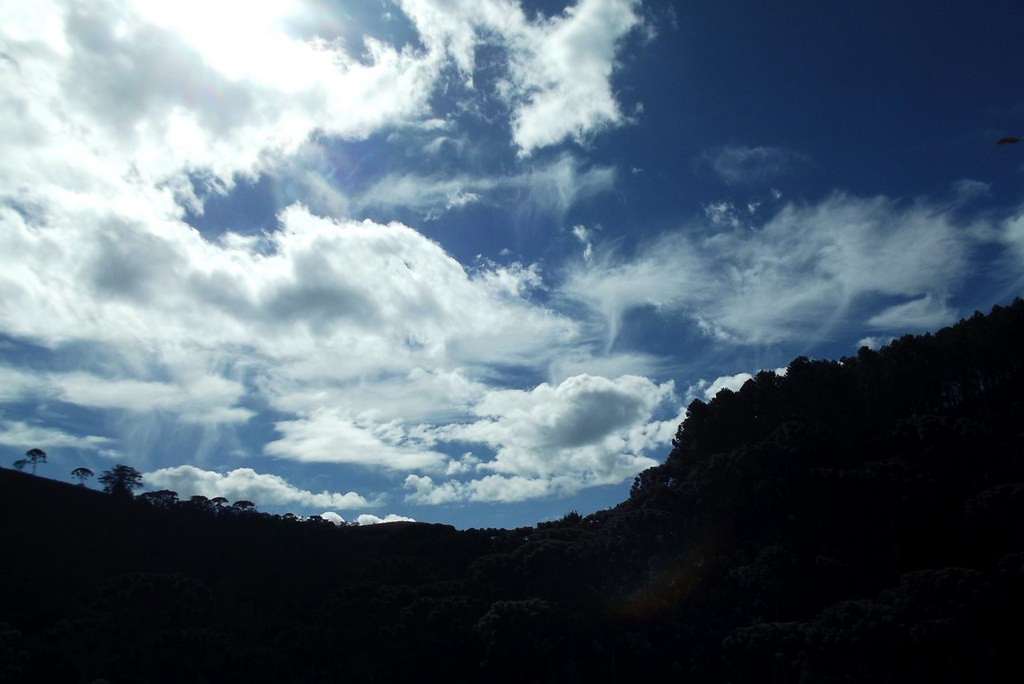
Fire: no
Smoke: no